David Berry (inventor)

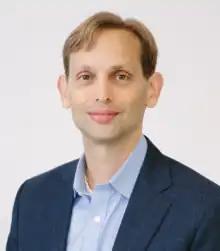
Berry in 2015

David Berry (born February 10, 1978) is an American entrepreneur and business executive. He has co-founded Valo Health, Seres Therapeutics, Indigo Agriculture, Axcella Health, and contributed to the early development of Moderna.